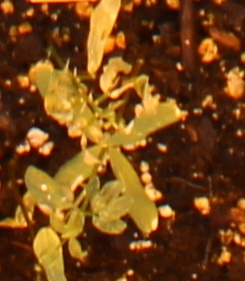
Label: Lentil